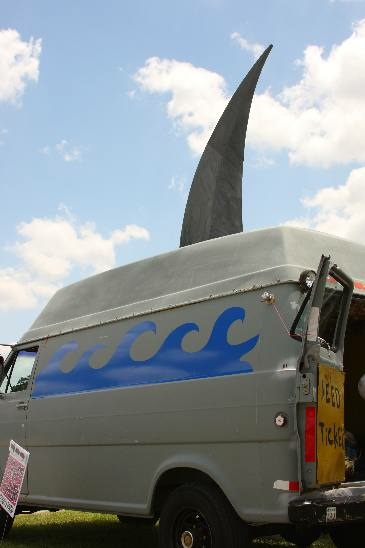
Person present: No